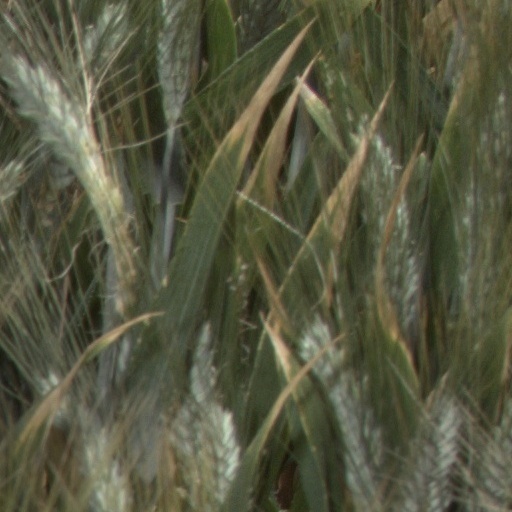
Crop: wheat